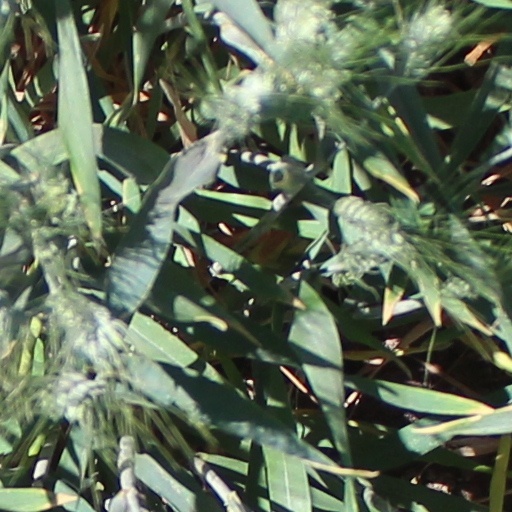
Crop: wheat